1967 Detroit riot

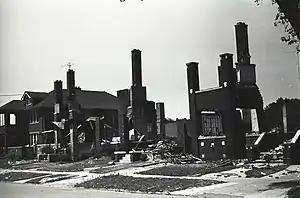
Destroyed buildings in Detroit, July 24, 1967

The 1967 Detroit riot, also known as the 12th Street Riot and the Detroit Uprising, was the bloodiest of the urban riots in the United States during the "long, hot summer of 1967". Composed mainly of confrontations between African American residents and the Detroit Police Department, it began in the early morning hours of Sunday, July 23, 1967, in Detroit, Michigan.